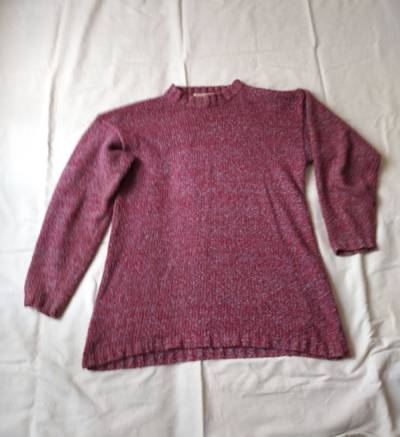
Waste category: clothes